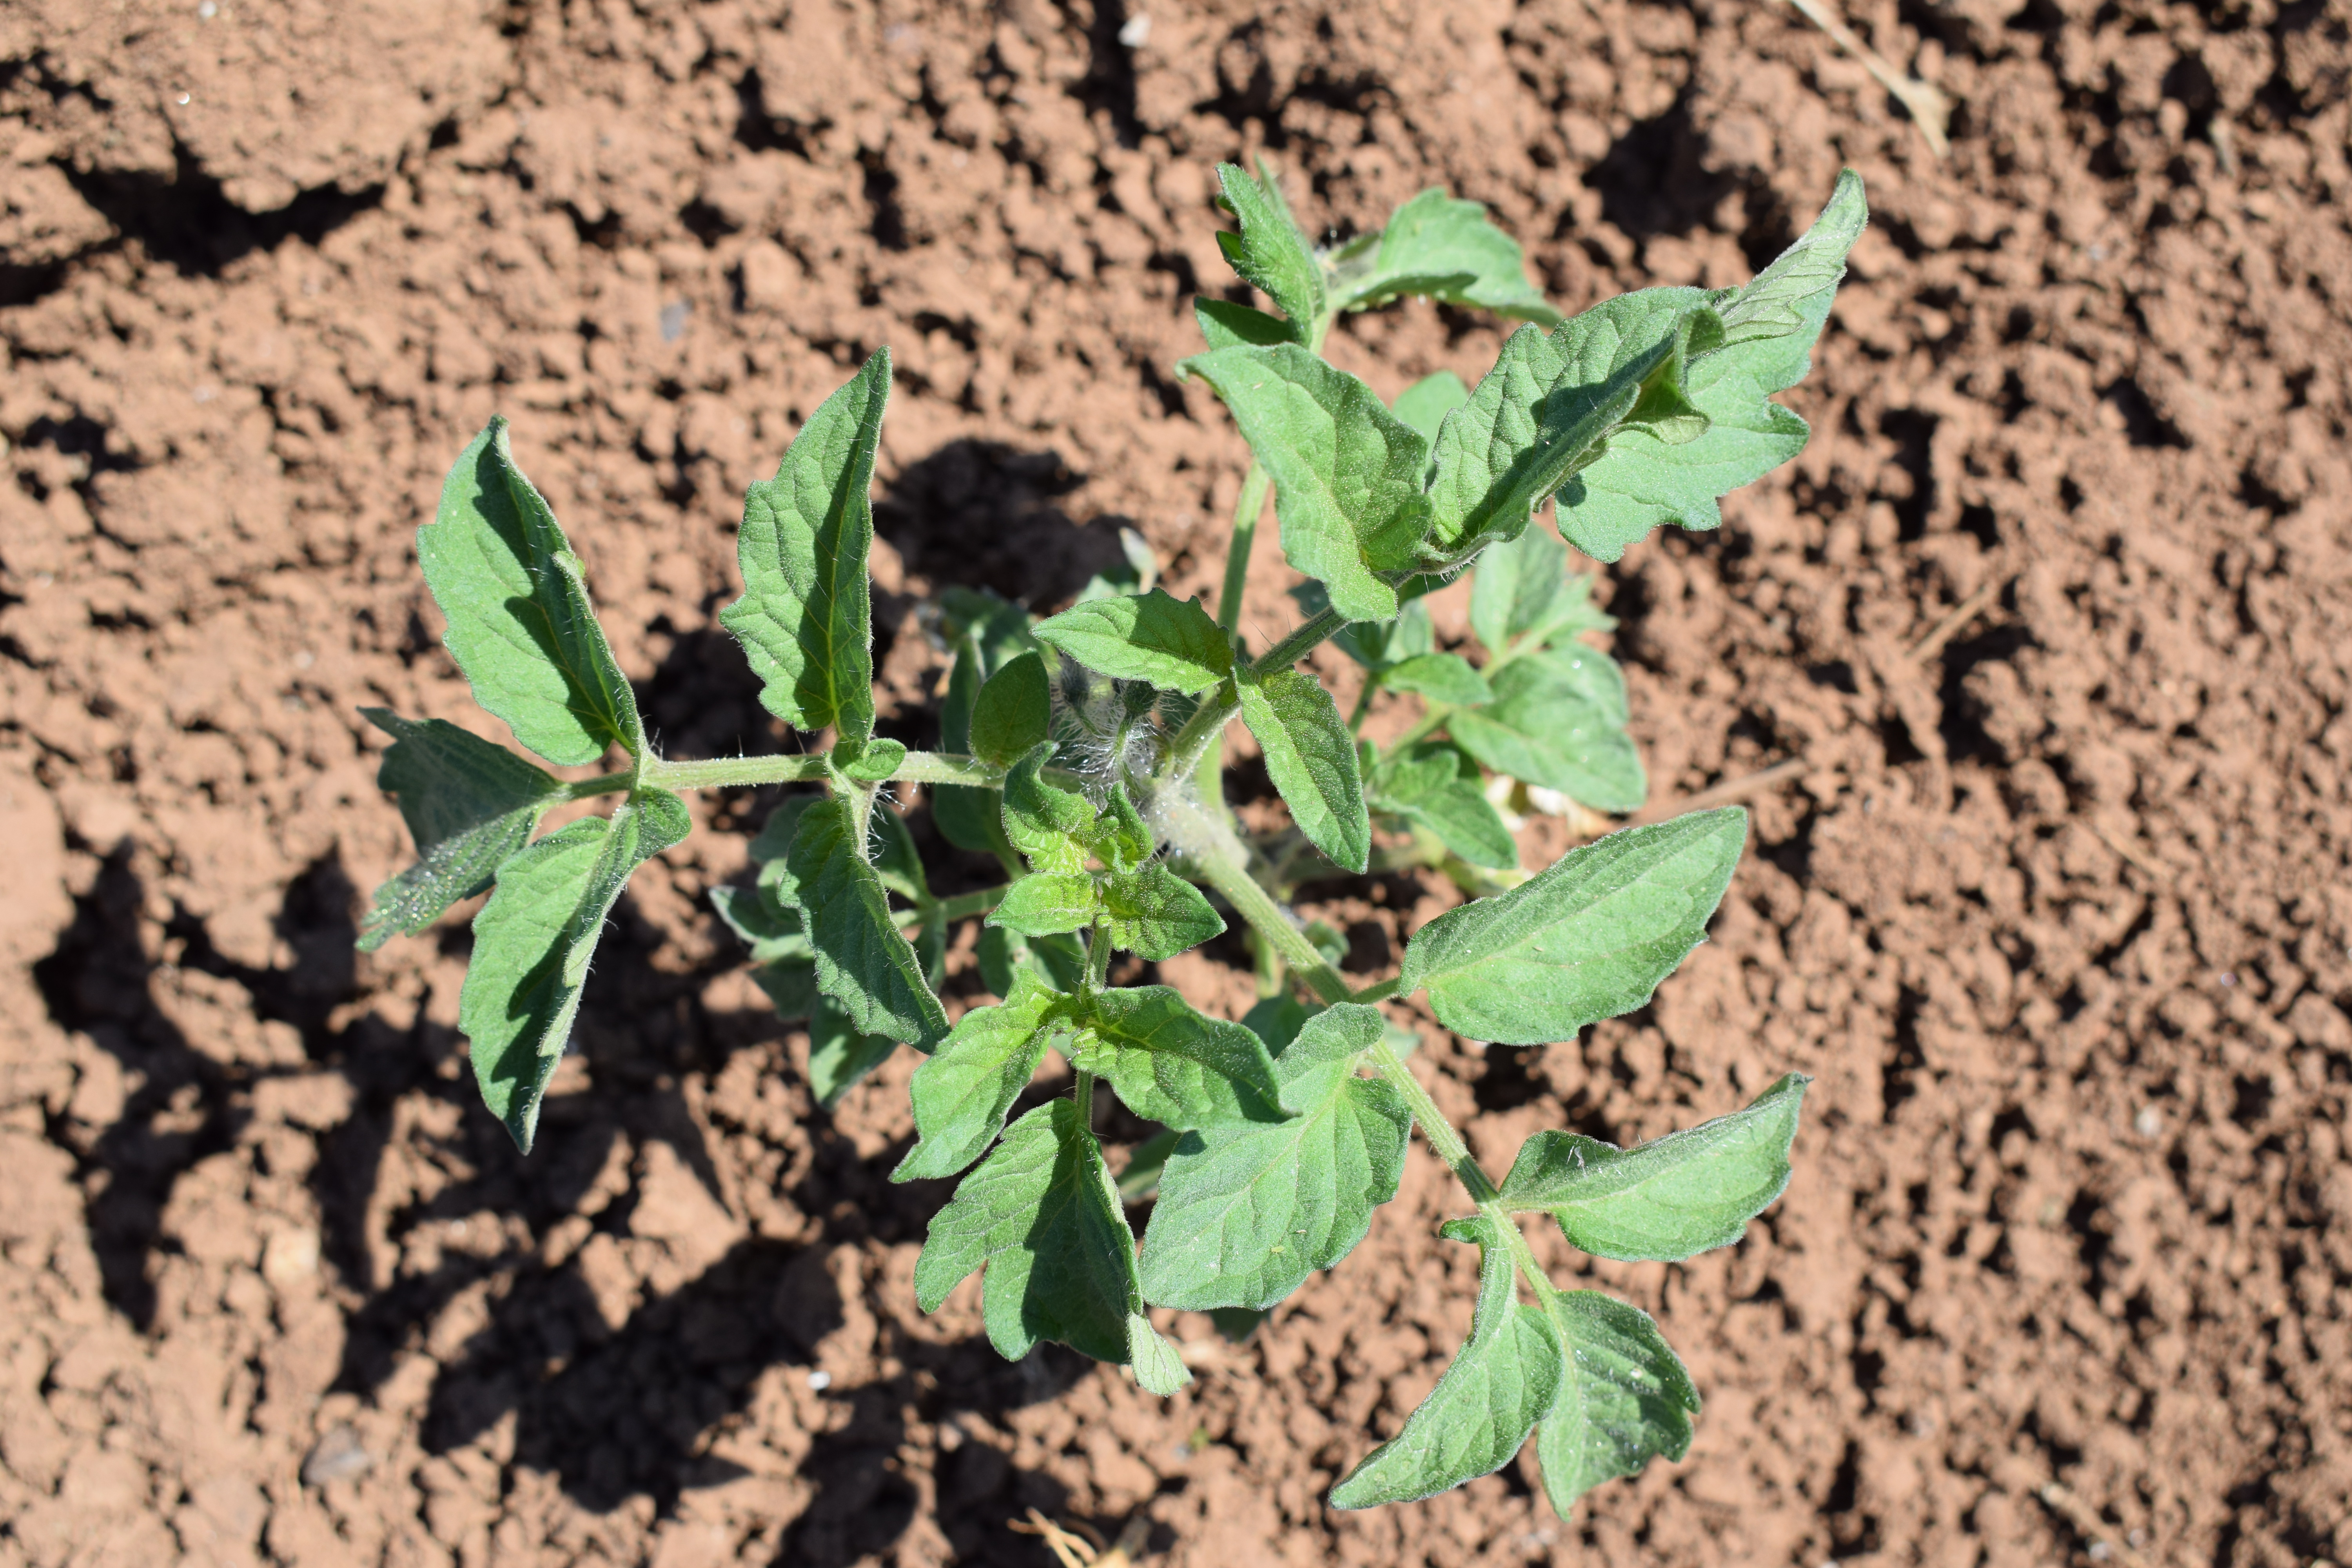
Label: tomato